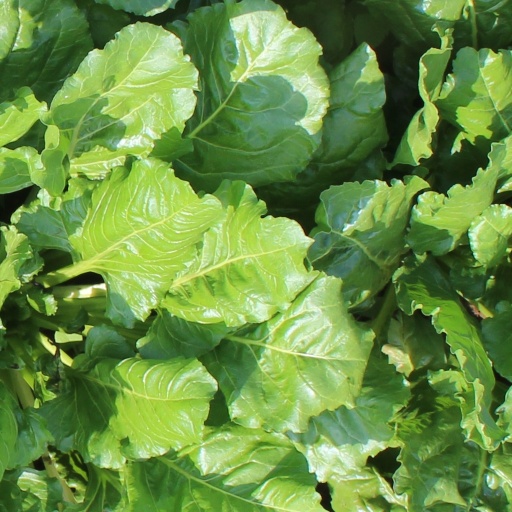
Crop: sugar beet